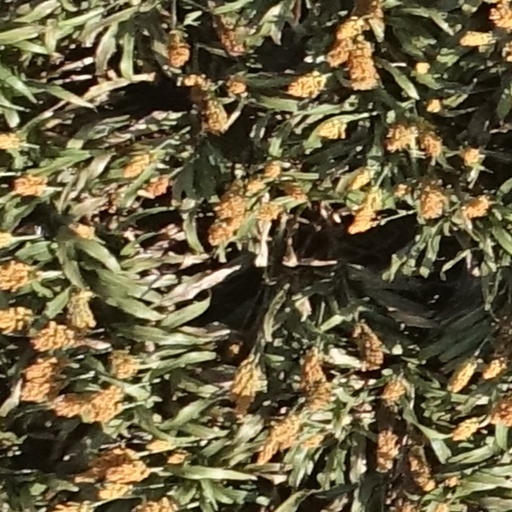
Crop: sorghum